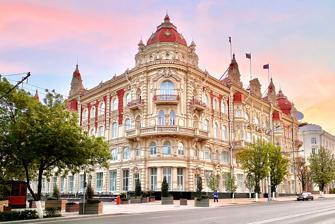
Building: Rostov City Hall
Country: Russia
Year built: 1899
Rostov City Hall The Rostov City Hall is an edifice in the Leninsky District of Rostov-on-Don , Russia . The house is located at 47 Bolshaya Sadovaya Street (Russian: Большая Садовая улица, 47) at the intersection of Bolshaya Sadovaya Street and Semashko lane. The building was designed in the Beaux-Arts style. It is recognized as a historical landmark, has official status as an object of Russian cultural heritage, and contains the Rostov-on-Don Administration. History Rostov City Hall in 1902 The Government of Rostov-on-Don agreed to build a new City Duma House in the middle of the 1890s. The Rostov City Duma occupied the Maksimov House on Bazarnaya Square (now Stanislavskogo Street) at that time. The new City Hall was designed by famous architect Alexander Pomerantsev . At the time of the building's construction, Pomeratsev had already established himself as a prominent Rostov-on-Don architect, having designed and constructed several city buildings. After some debate, a contract was signed at the end of 1896. The Rostov City Hall was built from 1897 to 1899. It was consecrated in 1899. It cost 513,627 rubles to build the Rostov City Hall. The original value of 586,176 rubles calculated by architect Pomerantsev had not been approved in the programme budget of the City Duma. However the Rostov City Hall  had exceeded the budget by more than 28%. The first floor of central section was rented by different commercial organizations. Dry goods, bicycles, gramophones, wallpaper, marble products, optical accessories, weapon, confectioneries were sold here. The City Duma and the City Hall occupied the second, third and fourth floors. The Rostov Duma was open to public. There were 200 places on the choir balcony and 40  ringside seats behind the barrier. In 1922 a fire broke out in the building. The flames destroyed the corner dome. During World War II , The City Hall  was severely damaged. It was restored shortly after the end of the war. The Regional Committee of the Communist Party of the Soviet Union was located here. Description The building was designed in the Beaux-Arts style. The style is monumental and considered Beaux-Arts style with axial symmetry in plan and eclectic exterior ornamentation with an abundance of Neo-Baroque decorative elements. These include very elaborate relief , Doric pilasters , domes cartouches Labels and triangular cornice above windows. The first floor decorated with banded rustication . A cornice above small corbels crowns the top of the building. References